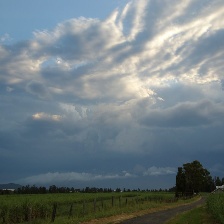
Cloud type: Altostratus